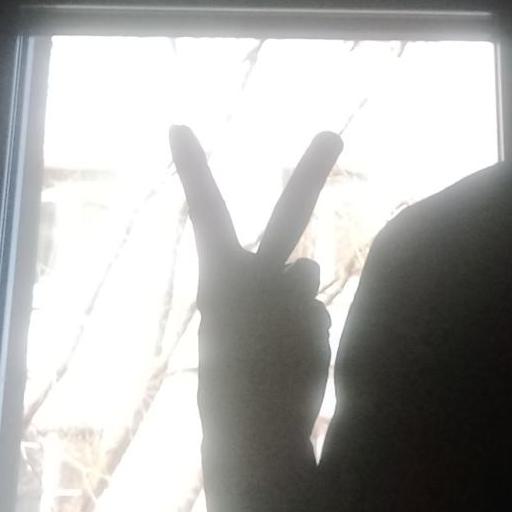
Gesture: peace_inverted